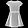
Label: Dress